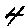
Label: 4